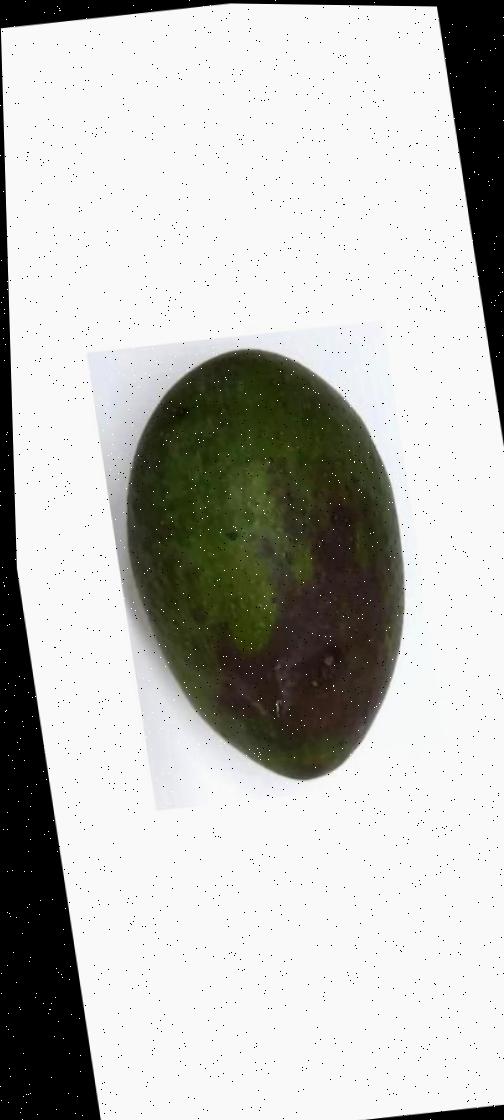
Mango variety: Ashshina Zhinuk